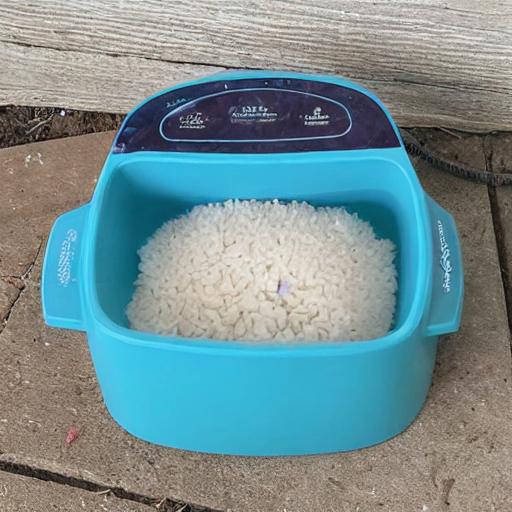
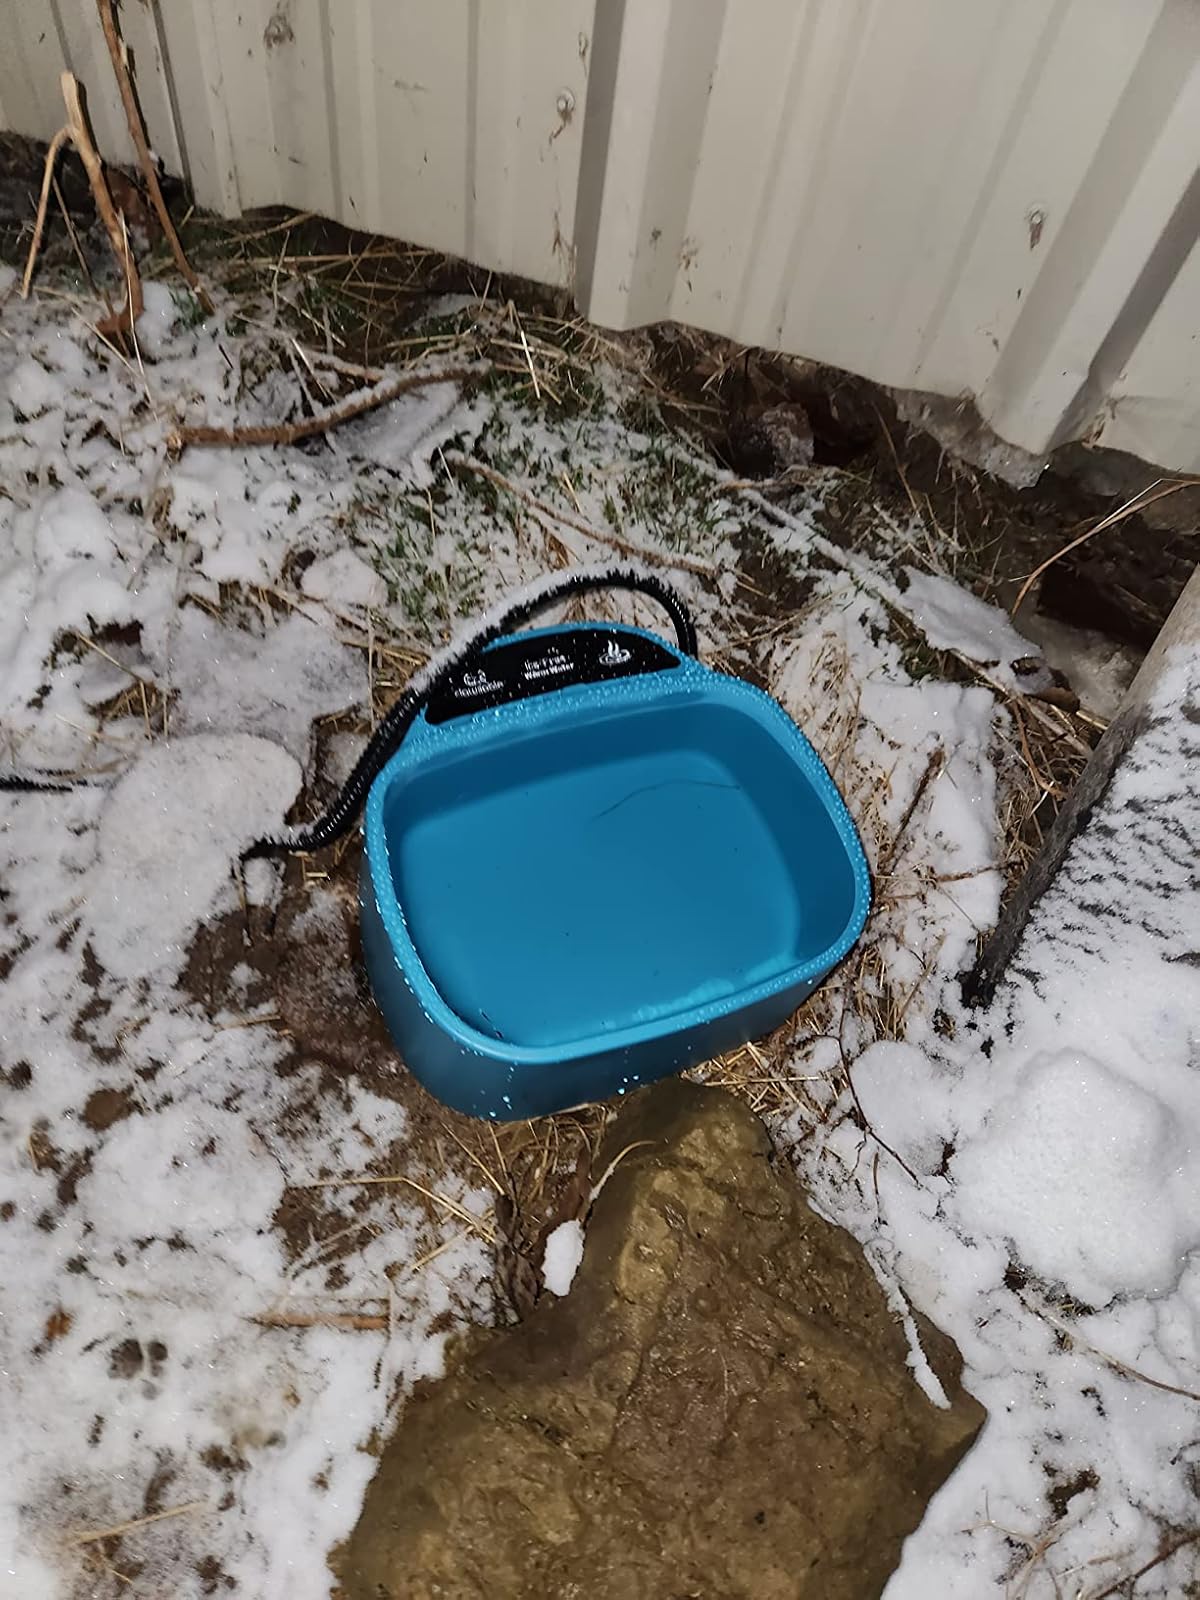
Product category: items_bowl
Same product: no